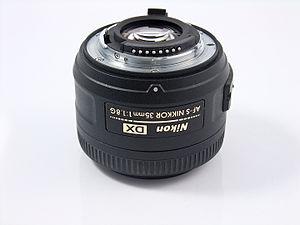
Contacts électriques sur la baïonnette d'un Nikon DX 1,8/35
Un appareil photographique reflex numérique est un appareil photographique numérique de type reflex mono-objectif utilisant un capteur numérique de grande taille, ayant une visée reflex et permettant de changer d'objectif.